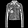
Label: Coat